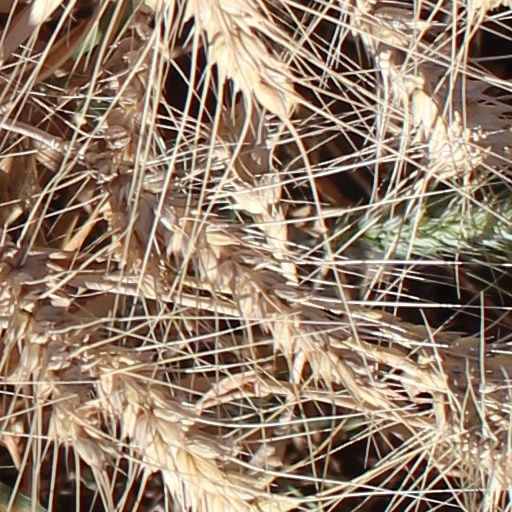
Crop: wheat